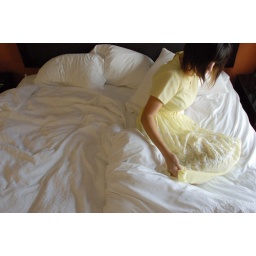
Girl in the yellow dress